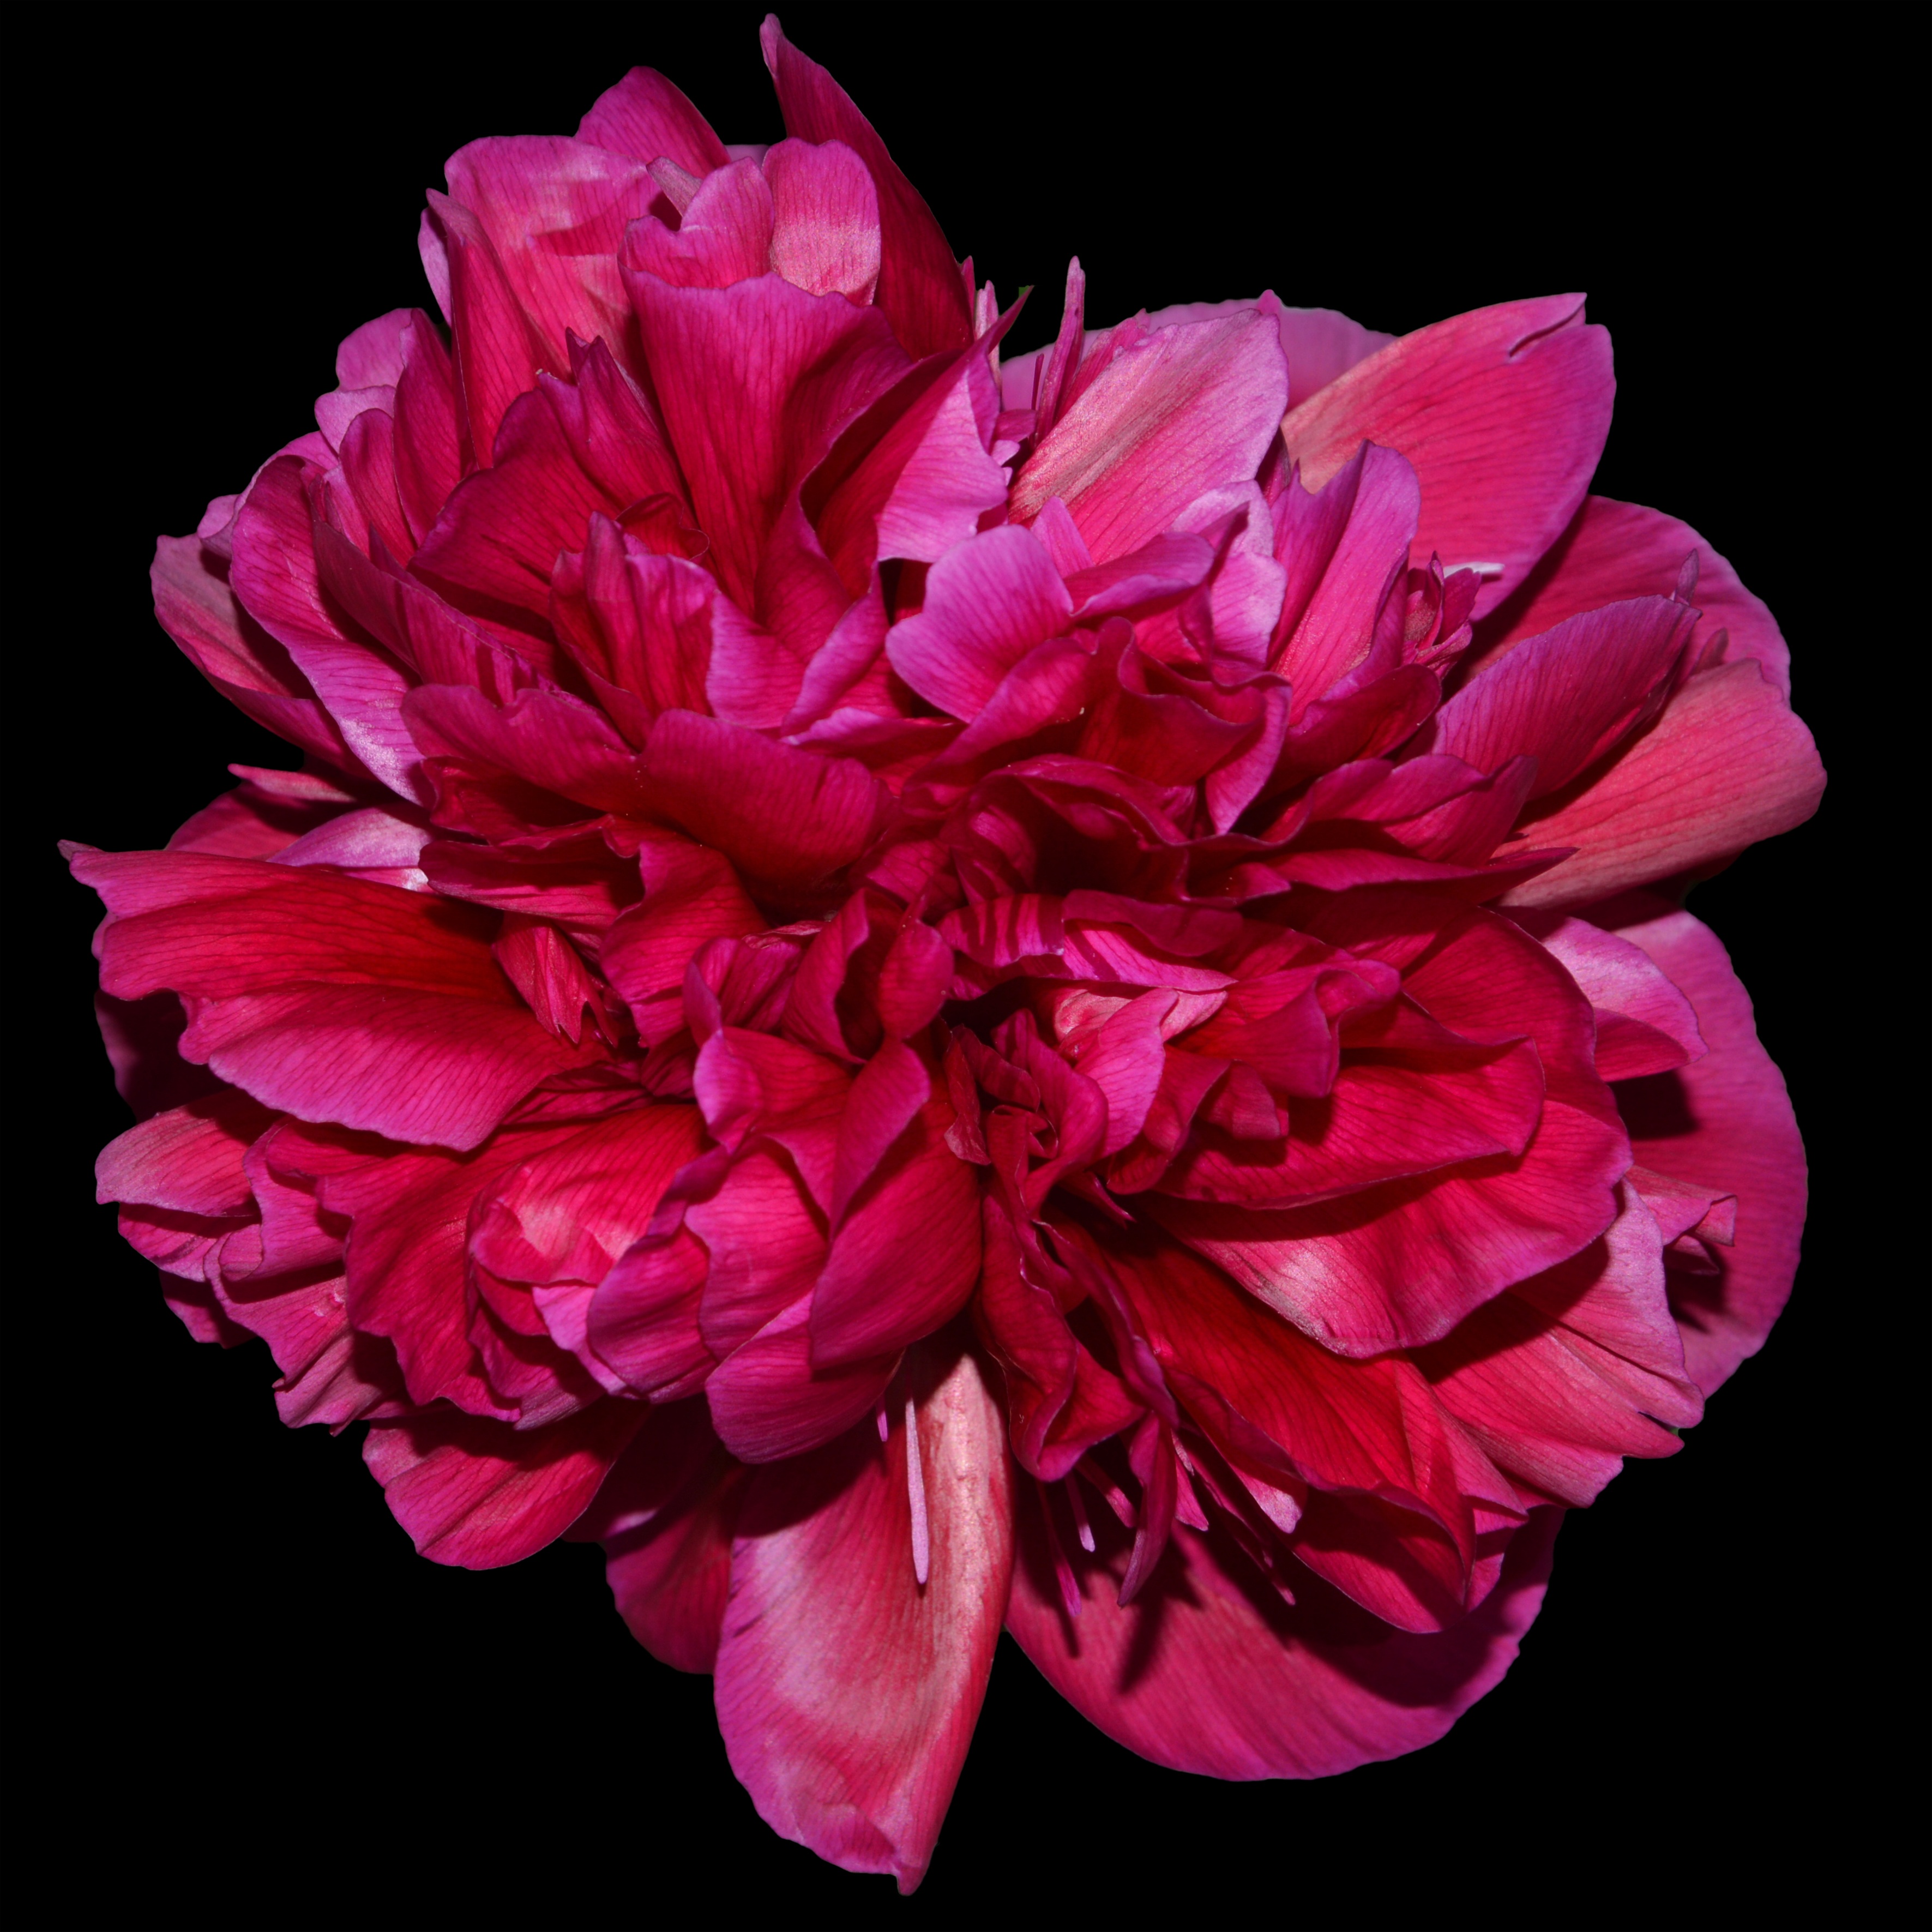
blossom, plant, flower, petal, bloom, rose, spring, red, garden, pink, flora, carnation, peony, dianthus, macro photography, flowering plant, garden roses, pentecost, cut flowers, land plant, pink family